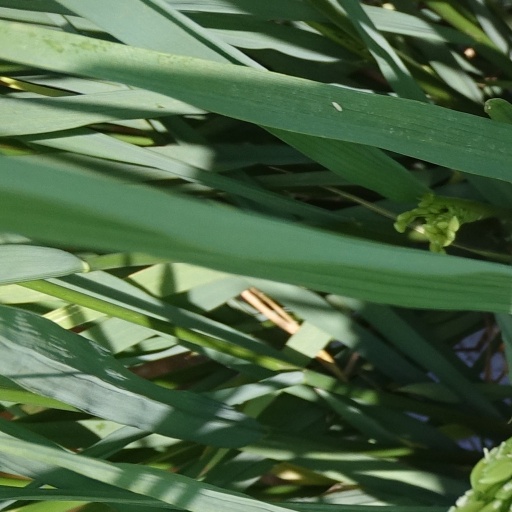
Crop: rice